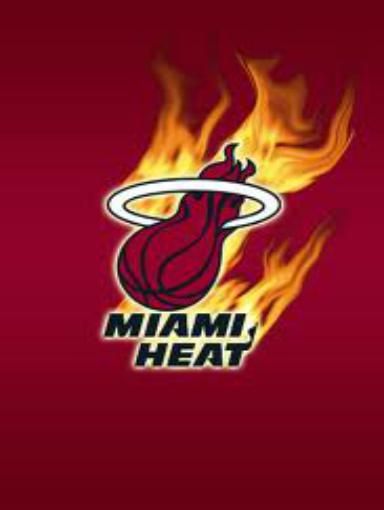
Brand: Heat-1
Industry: Clothes